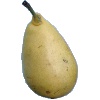
Label: Pear 2